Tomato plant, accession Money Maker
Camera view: vertical (180 deg); turntable rotation: 60 degrees
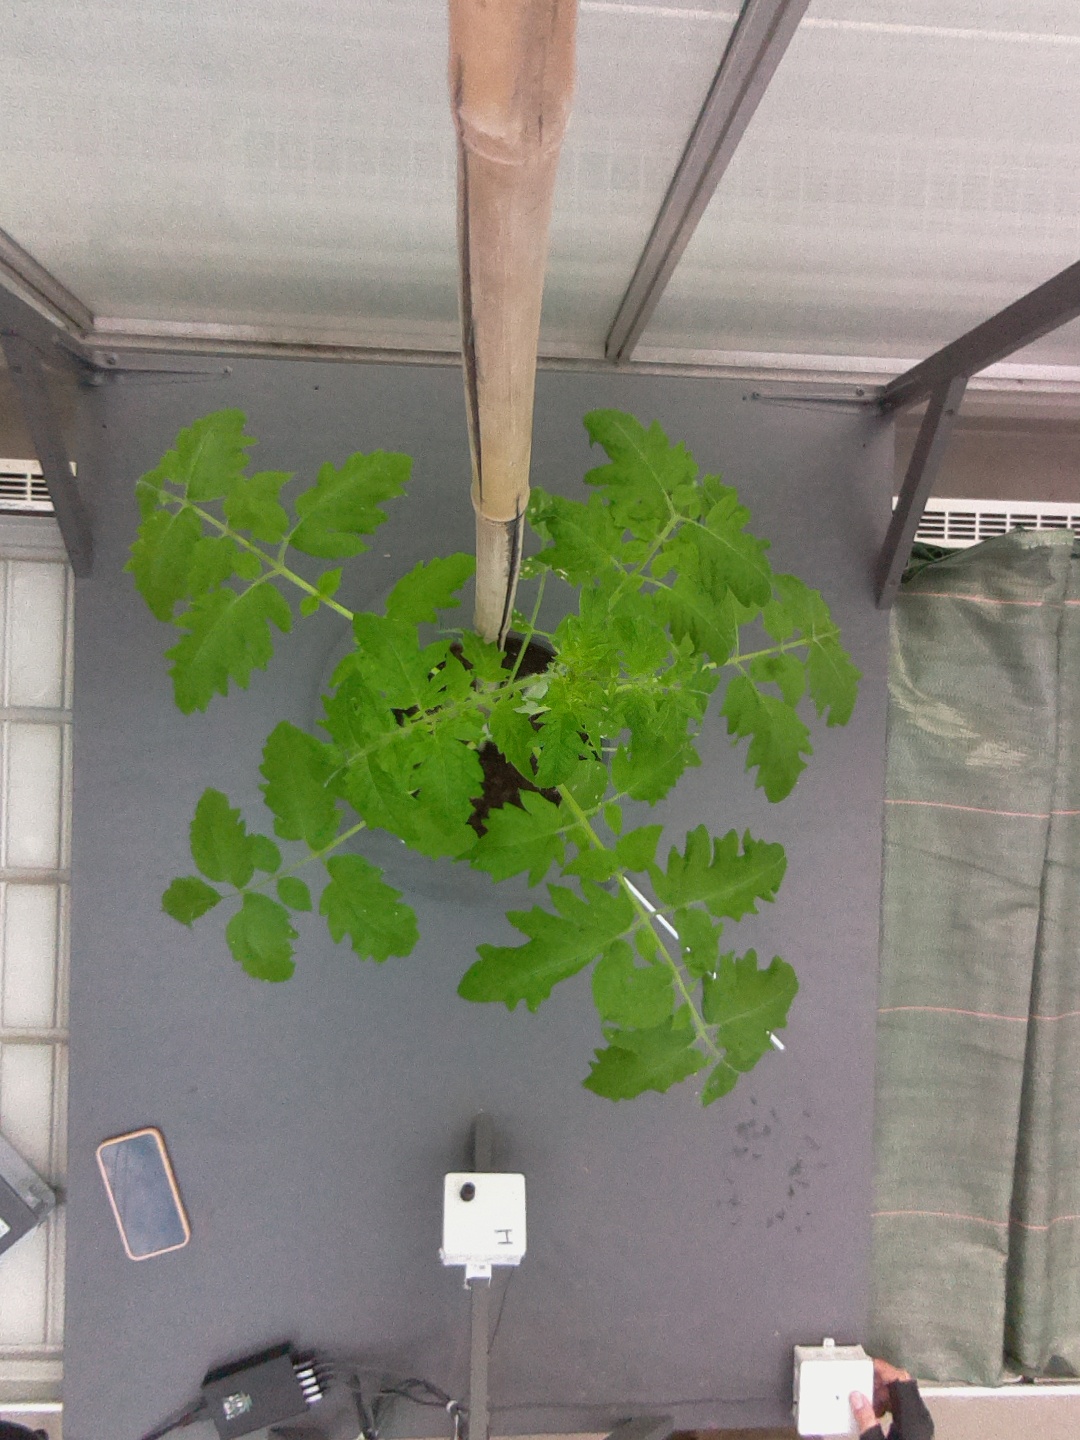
BBCH growth stage 15: 10 of true leaves visible